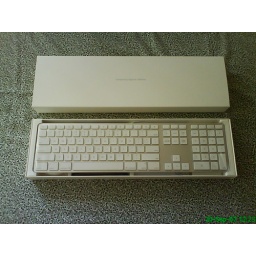
Cover of the box fully removed. Keyboard in its plastic is placed on top, everything else is underneath.